Hum Ladkiyan

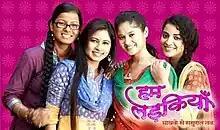
{romotional logo

Hum Ladkiyan - Maayke Se Sasural Tak was a Hindi television drama series that first aired on 13 October 2008 on Sony TV channel. The story focused on the life journey of the four vivacious girls.